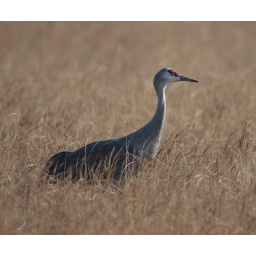
we spotted this individual walking through the long grass in the outer fields of the Crane site in Arasaki, Japan